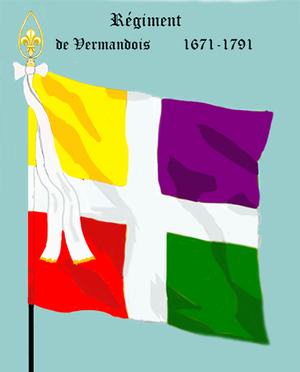
Le régiment de Vermandois est un régiment d’infanterie du Royaume de France créé en 1669 devenu 61ᵉ régiment d'infanterie de ligne lors de la réorganisation des corps d'infanterie français de 1791.